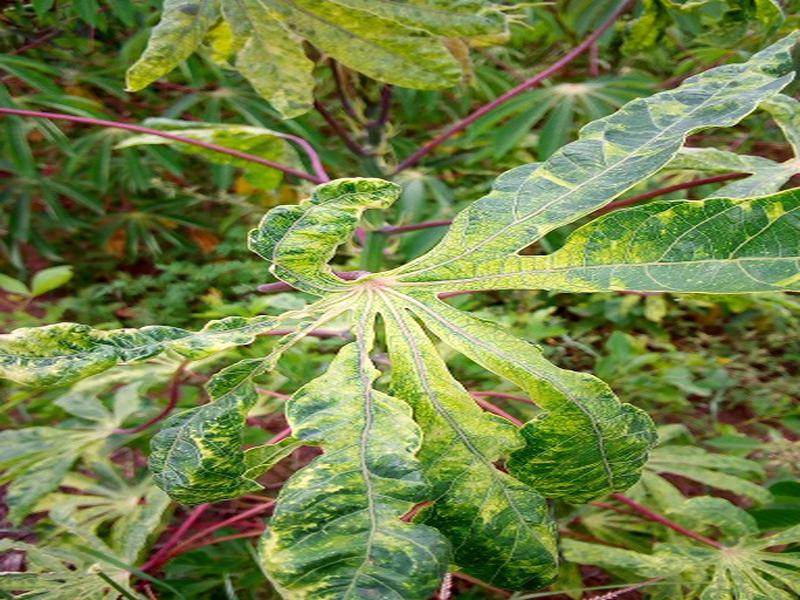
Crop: cassava
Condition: mosaic_disease